Mazda Tribute

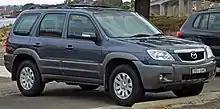
2006–2008 Mazda Tribute (Australia)

A significantly facelifted version of the Tribute was released in the second half of 2006 for Asia Pacific markets. The updated Tribute featured a larger, bolder grille, with an enlarged Mazda emblem, as well as restyled front bumper and headlights. Side mirrors featured integrated indicators.